OV3-1

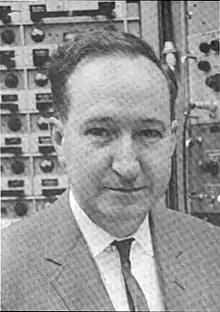
Charles H. Reynolds, Technical Manager of OV3

Charles H. Reynolds, who worked at AFCRL from 1955, was the technical manager for the OV3 program. AFCRL scientists Don F. Smart and Rita C. Sagalyn managed the satellite project.